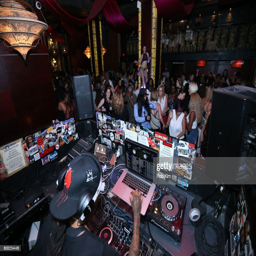
person performs to the crowd at the women - focused event